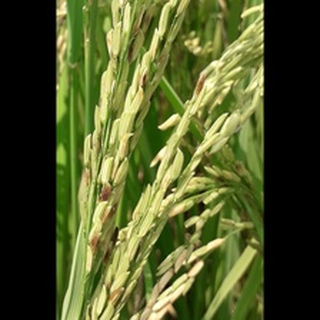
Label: diseased_rice